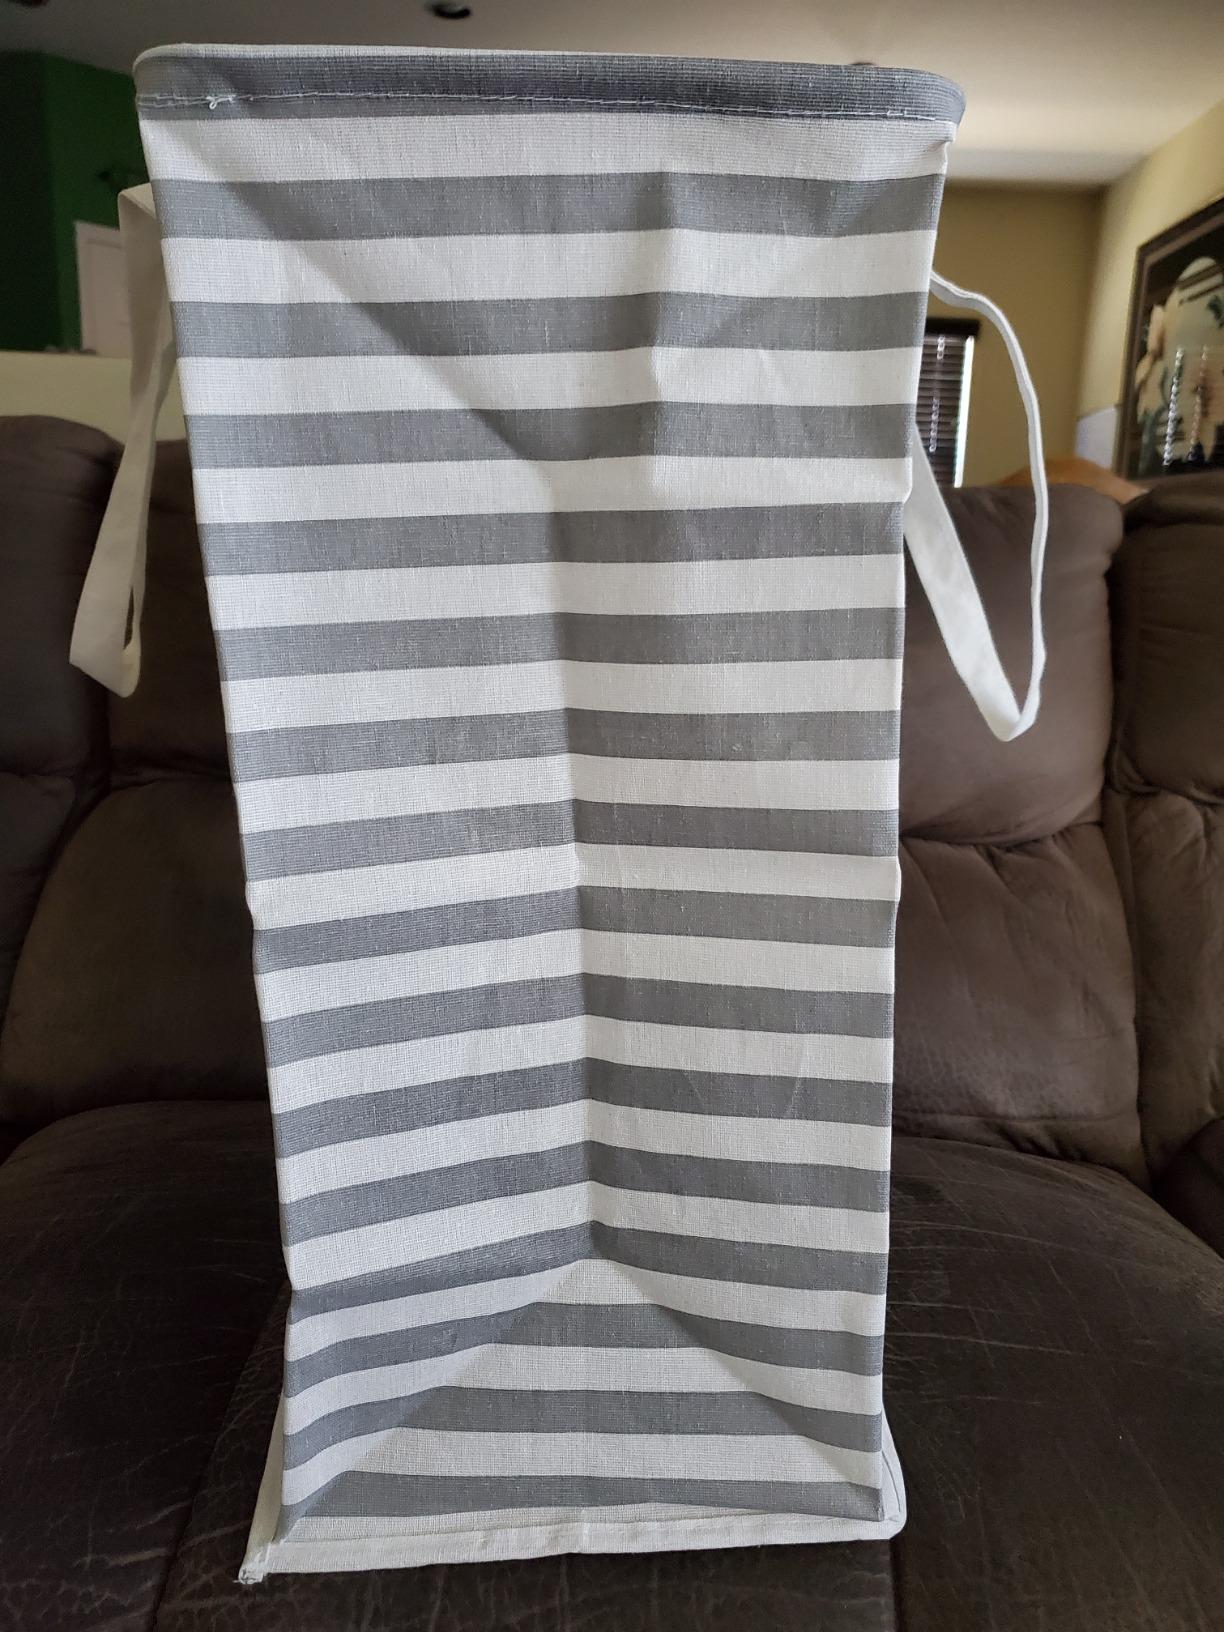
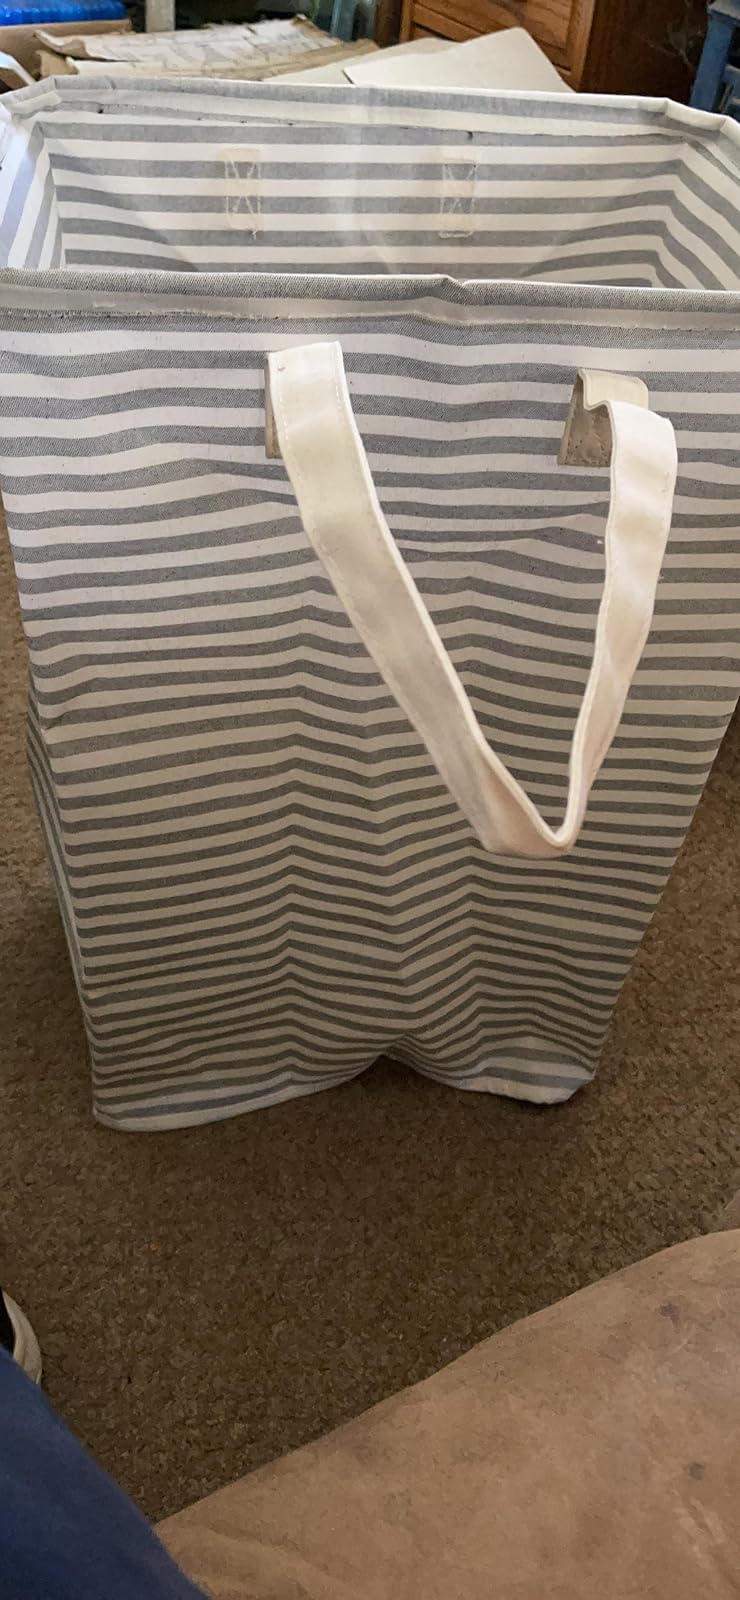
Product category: items_hamper
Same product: no